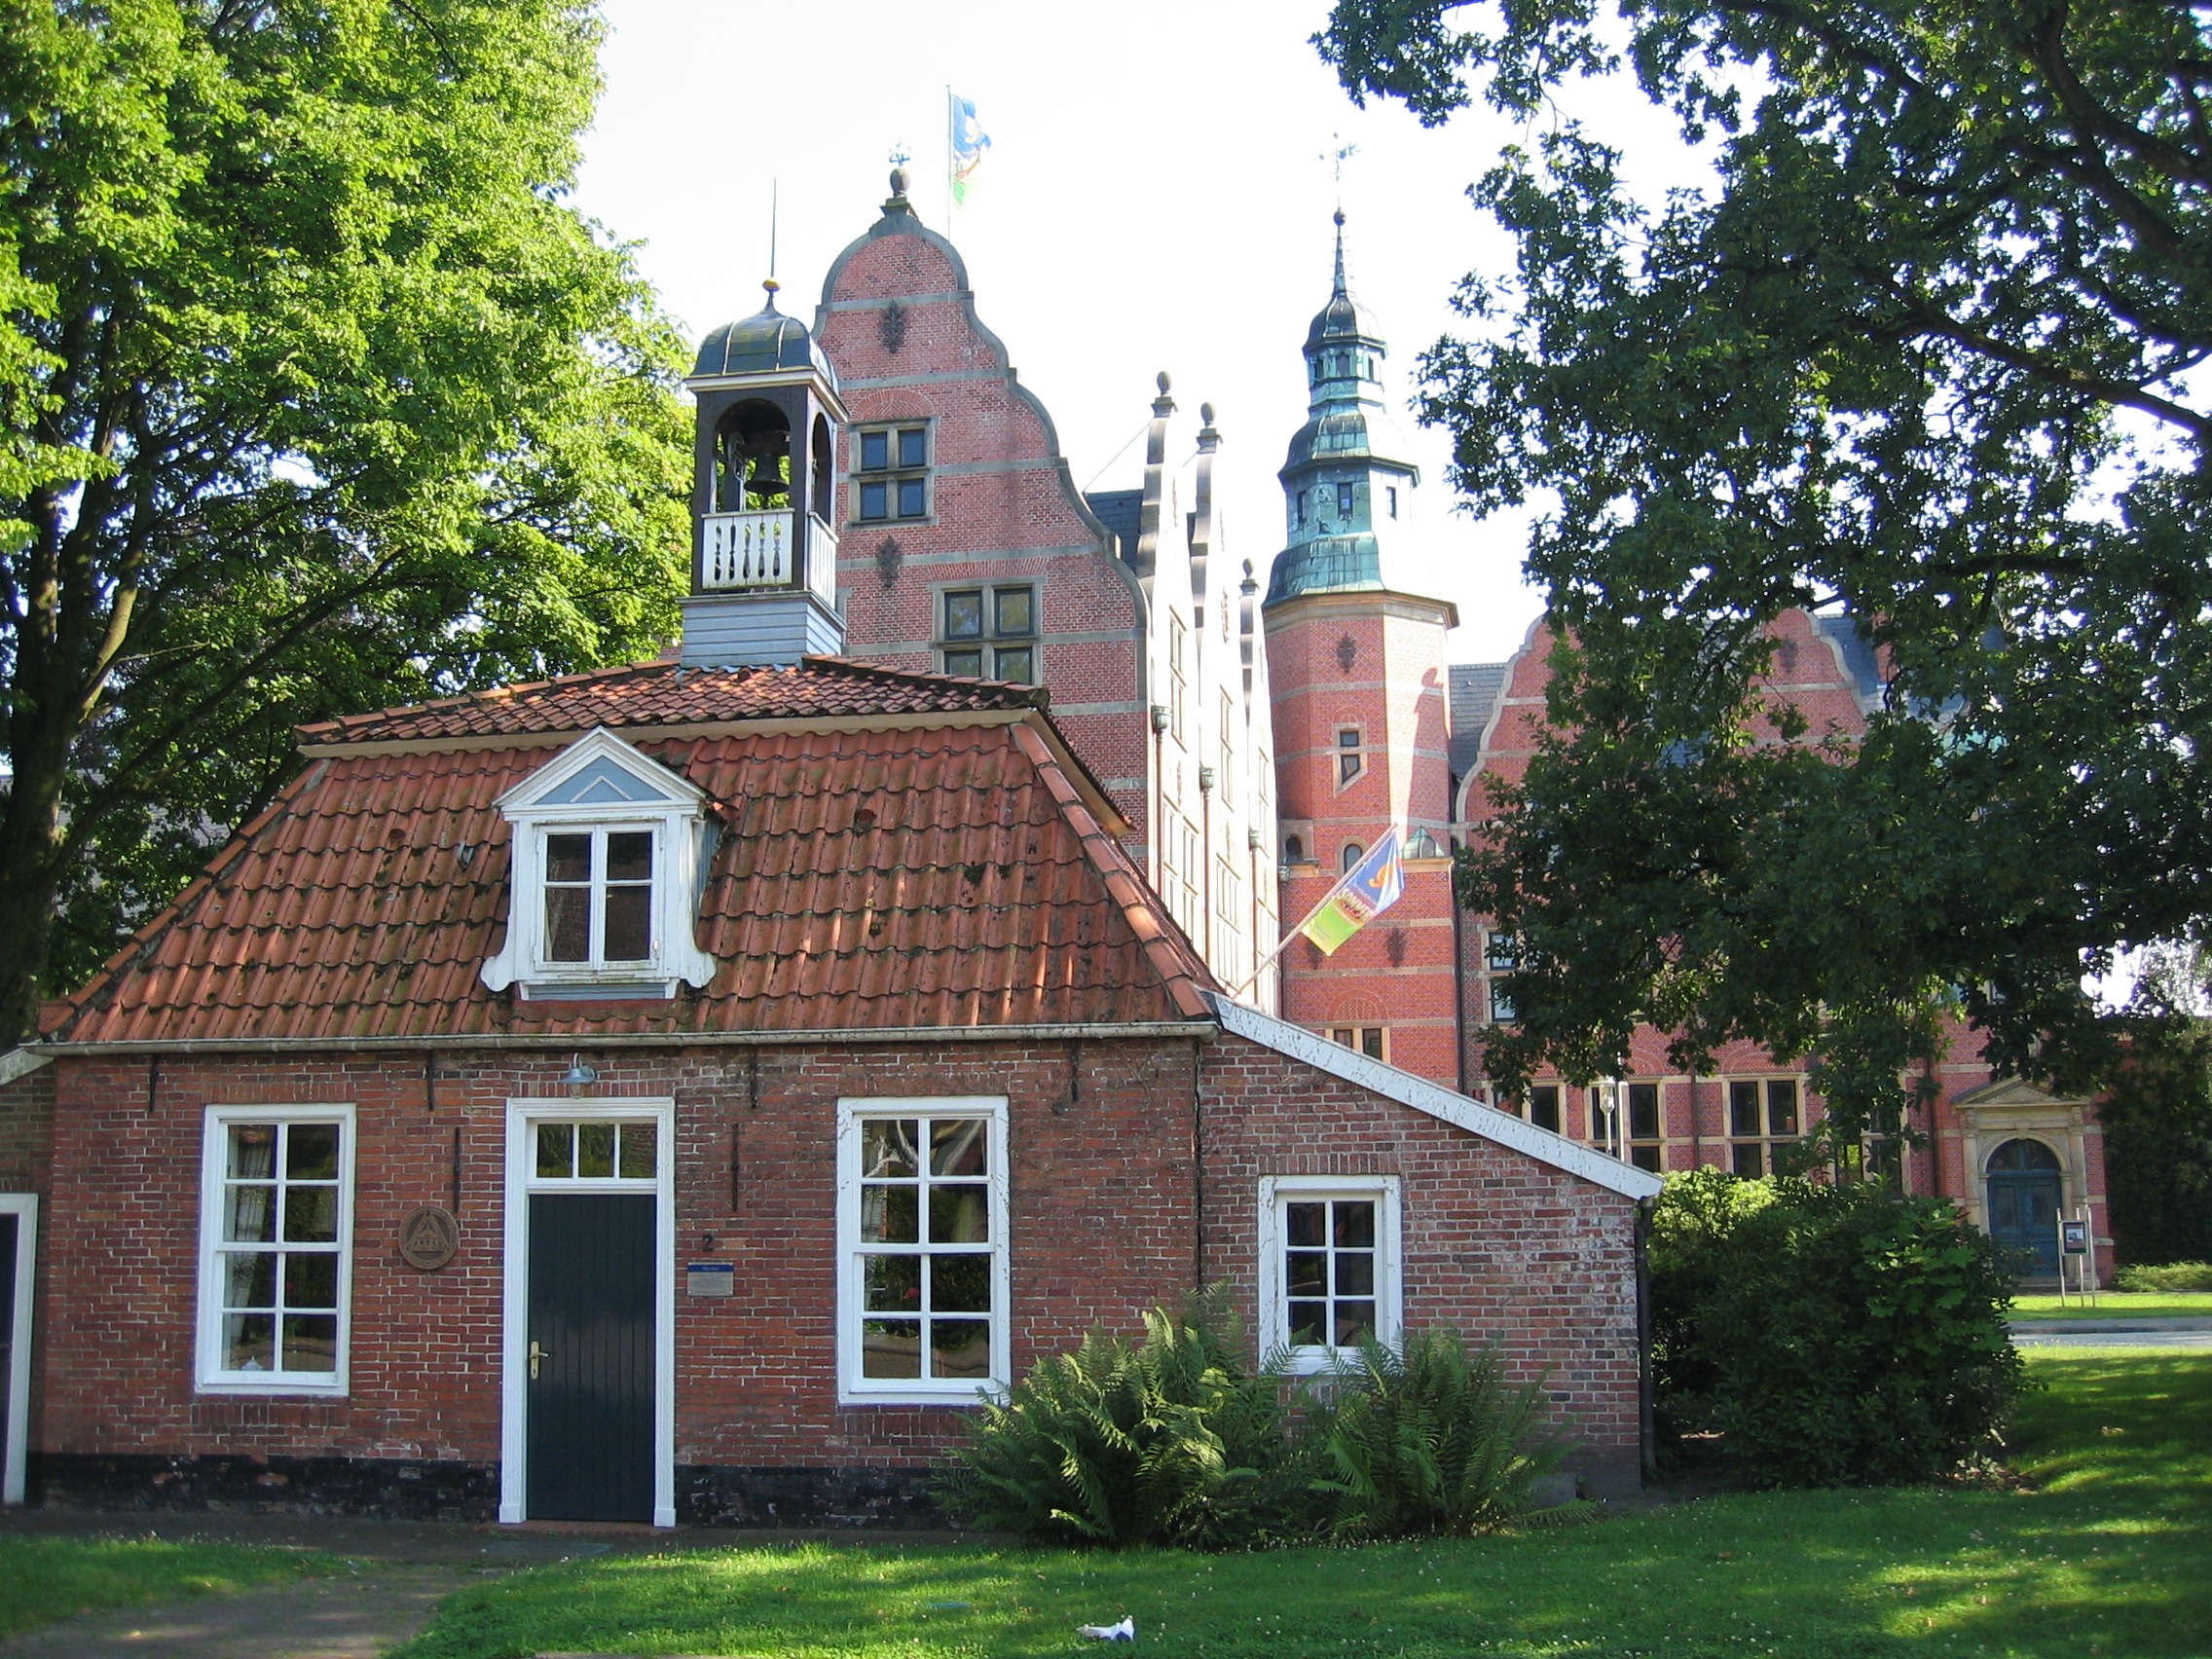
architecture, lawn, mansion, house, building, chateau, home, cottage, castle, property, brick, farmhouse, estate, neighbourhood, northern germany, manor house, stately home, almshouse, residential area, historic house